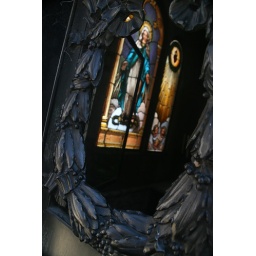
A stained glass window inside a tomb at Recoleta Cemetery in Buenos Aires, Argentina.